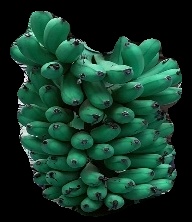
Variety: rasbale
Grade: grade1